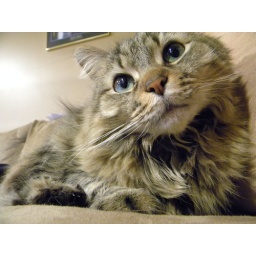
my brothers cat sitting there so interested in my camera